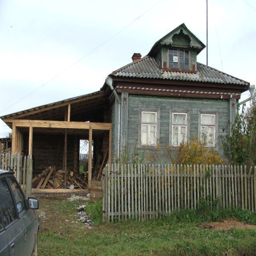
garage with pent roof is attached to the house